Francisco Tenamaztle

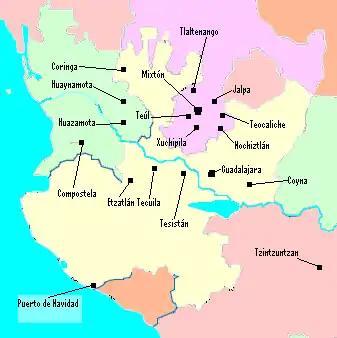
The area and places involved in the Mixtón War. Tenamaztle was from Nochiztlan (Nochistlan).

The spark which set off the Mixtón War was apparently the arrest of 18 rebellious Indian leaders and the hanging of nine of them in mid 1540. Later in the same year the Indians rose up to kill the encomendero Juan de Arze. Spanish authorities also became aware that the Indians were participating in "devilish" dances. After killing two Catholic priests, many Indians fled the encomiendas and took refuge in the mountains, especially on the hill fortress of Mixtón. Acting Governor Cristóbal de Oñate led a Spanish and Indian force to quell the rebellion. The Caxcanes killed a peace delegation of one priest and ten Spanish soldiers. Oñate attempted to storm Mixtón, but the Indians on the summit repelled his attack. Oñate then requested reinforcements from the capital, Mexico City.